Henry Goodeve

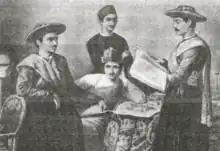
Four Indian medical students in London

Goodeve studied at St Bartholomew's Hospital, and in 1829, graduated in medicine from the University of Edinburgh, following which he lectured in anatomy at Clifton, where his brother, Edward Goodeve taught. He also edited the "Athenaeum" with his cousin Frederick Denison Maurice.